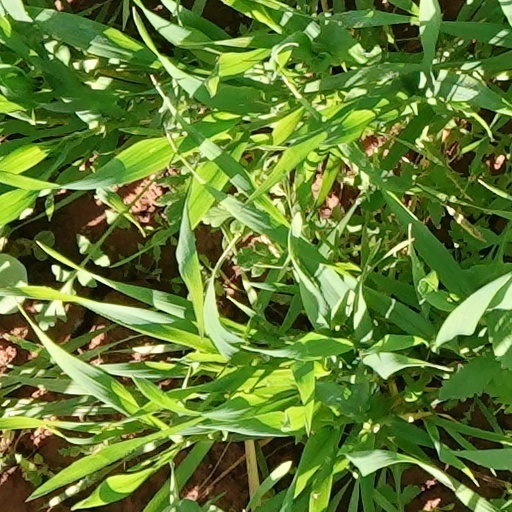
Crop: wheat